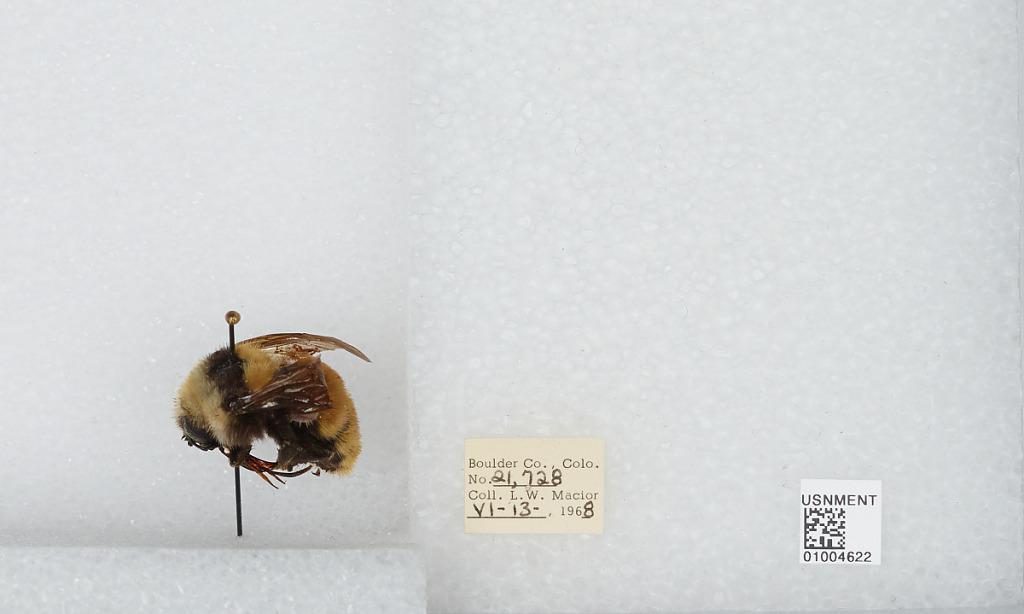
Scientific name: Bombus (Subterraneobombus) appositus Cresson
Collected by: L. Macior
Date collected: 1968-6-13
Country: United States
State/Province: Colorado
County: Boulder
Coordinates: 40.09, -105.36